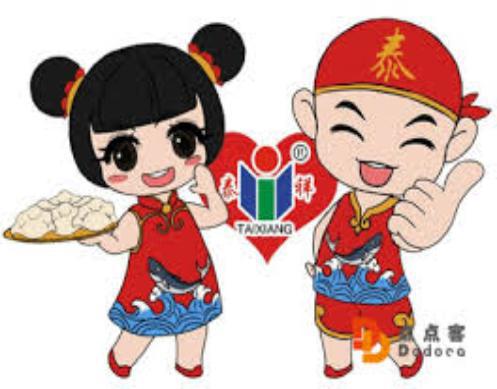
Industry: Food